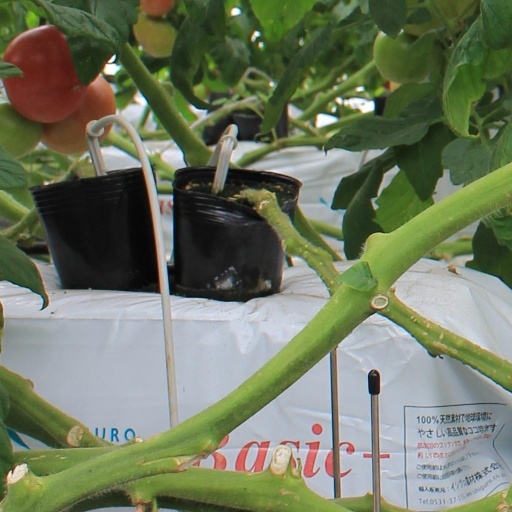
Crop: tomato